Ferrari Mondial

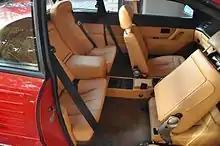
Ferrari 3.2 Coupe interior

The seats and interior of all Mondial variants are fully trimmed in Connolly hide with the exception of the use of black vinyl for the dashboard top and upper door linings. Paint, upholstery and carpet colours generally match those available on Ferrari's concurrent two-seater models, with the commonest choices being Rosso Corsa or Rosso Dino (reds), Azzurro (blue) and Nero (black), in combination with beige, tan or black leather. All seats including those in the rear are strongly bucket-shaped, and fitted with inertia-reel seatbelts.